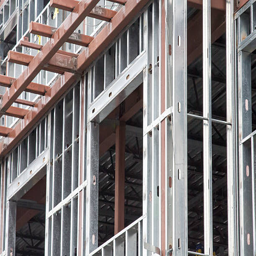
metal studs in an exterior wall of commercial construction